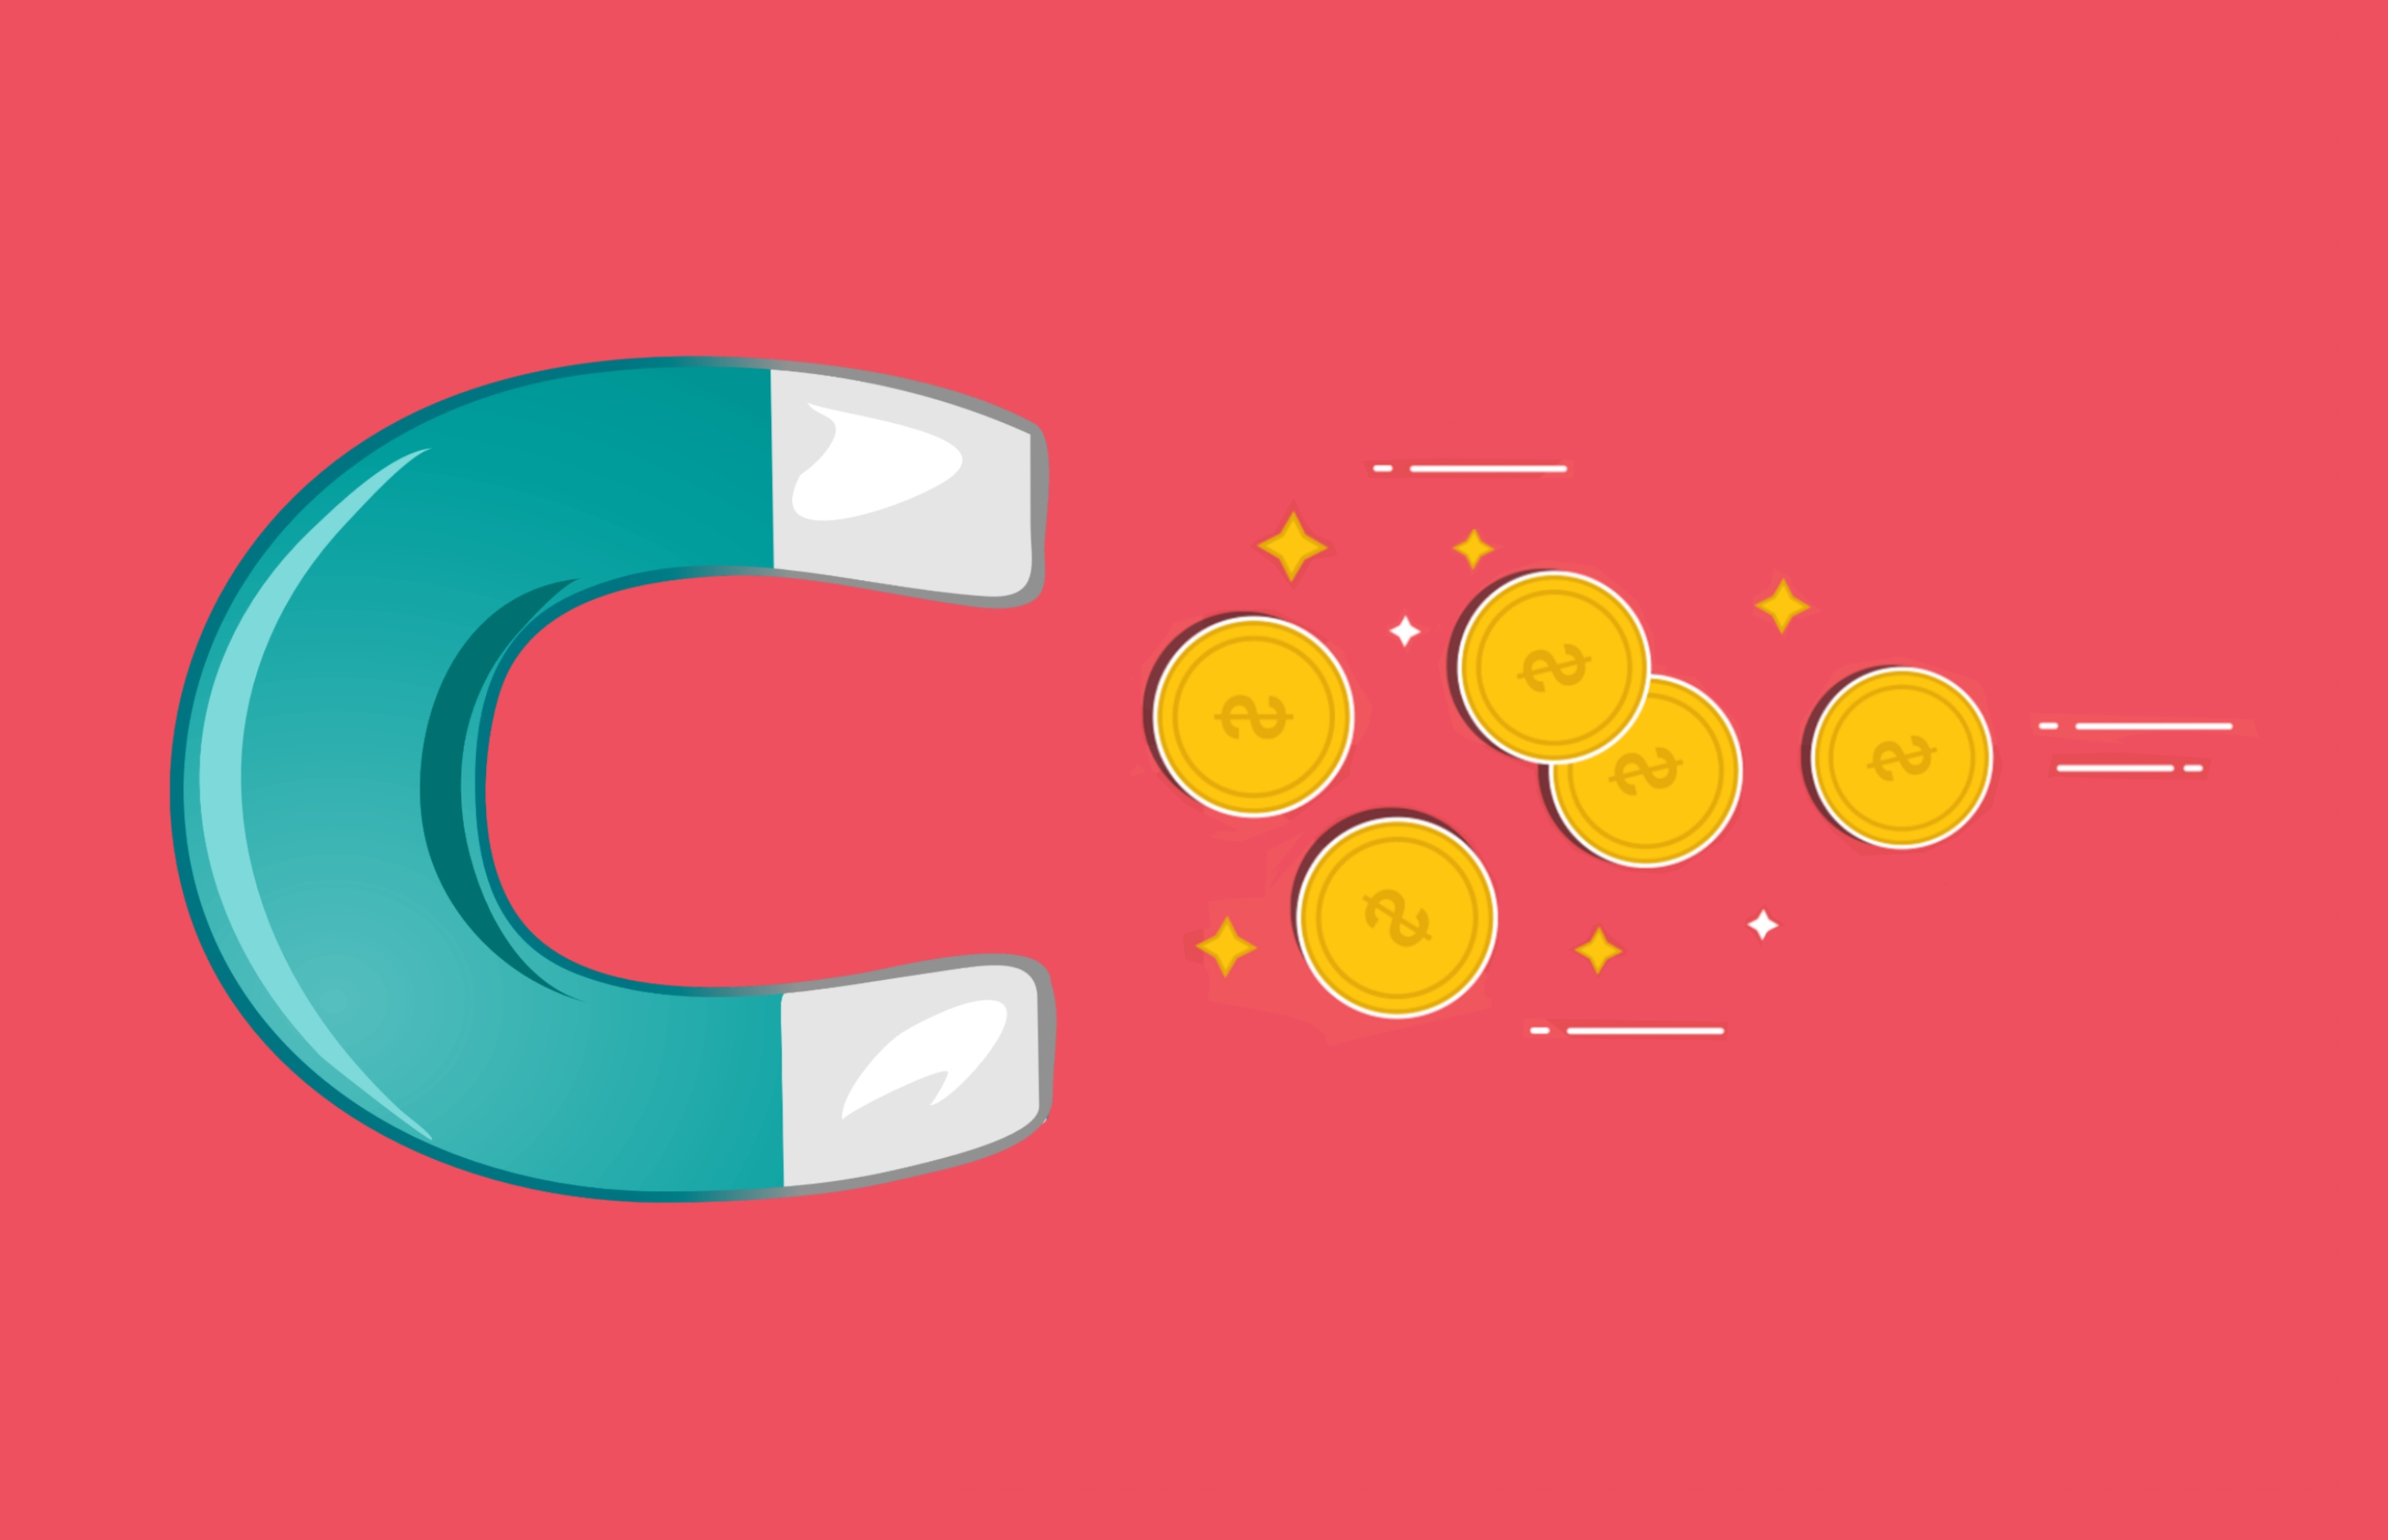
money, magnet, attracting, finance, illustration, business, success, attract, earn, magnetism, force, income, investment, wealth, idea, profit, dollar, rich, magnetic, financial, horseshoe, coin, revenue, strategy, text, font, graphic design, Material property, circle, icon, symbol, graphics, logo, Colorfulness